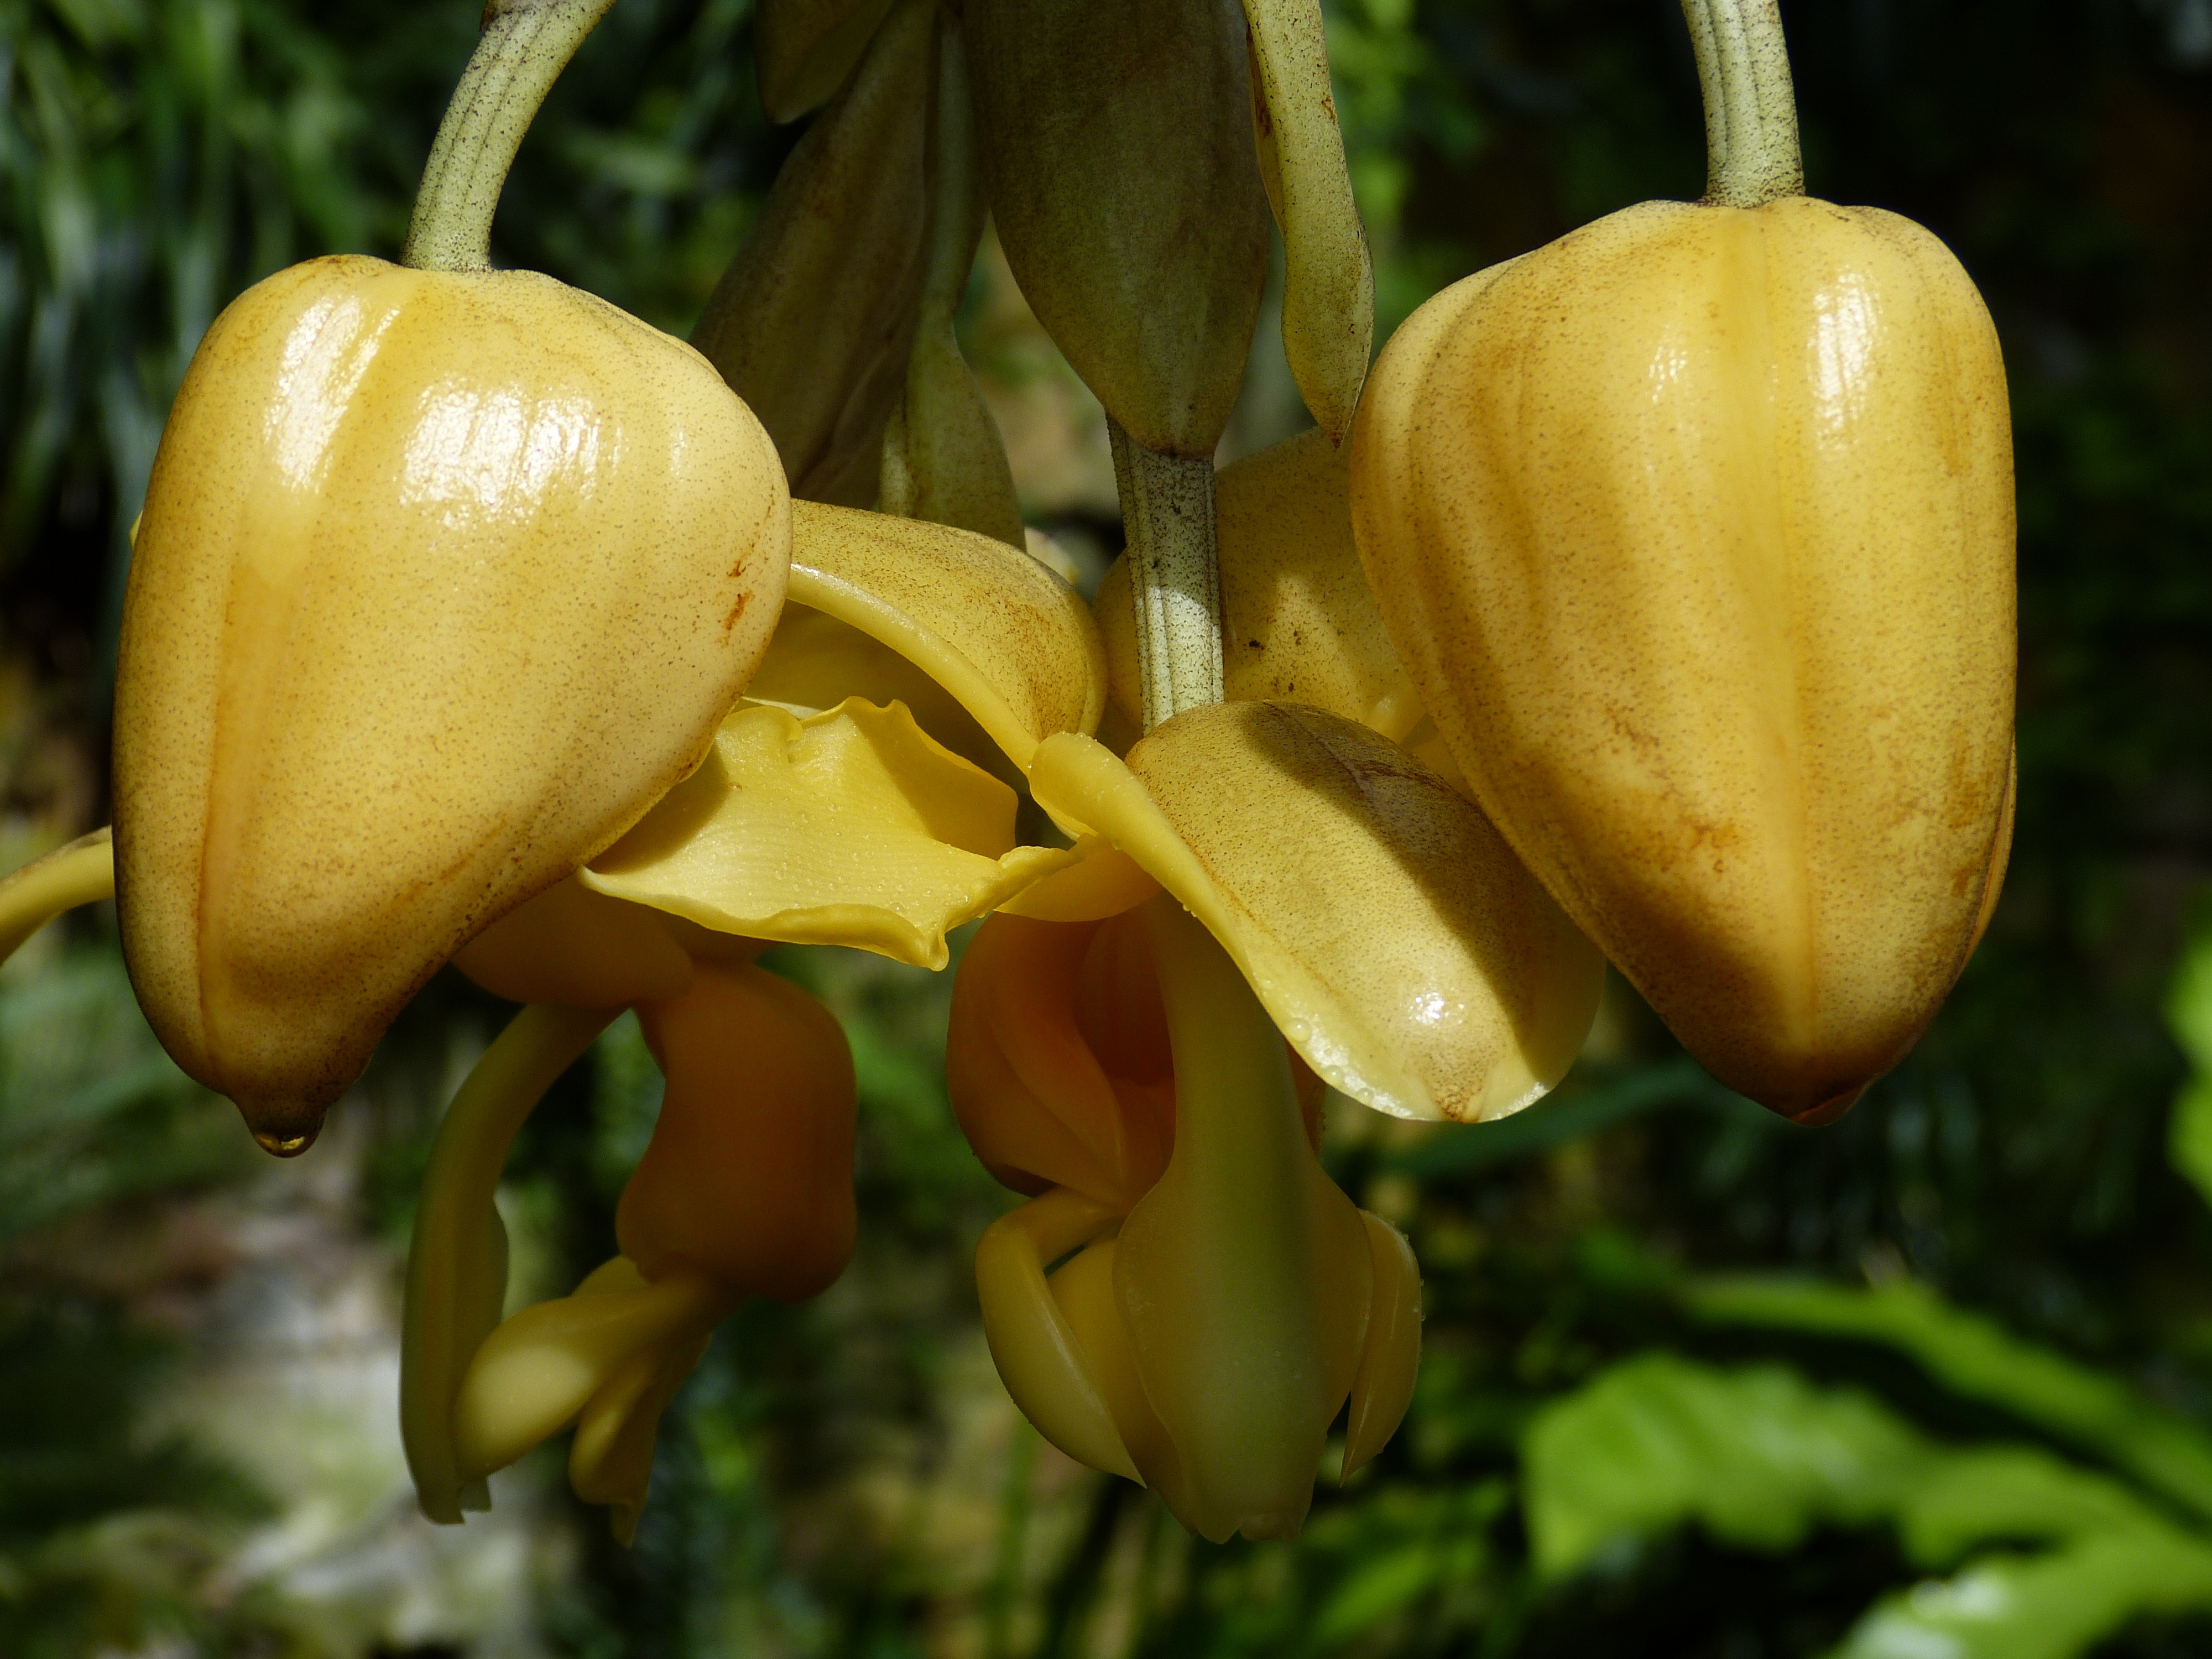
nature, blossom, plant, fruit, flower, bloom, food, produce, tropical, botany, yellow, flora, orchid, wildflower, england, exotic, arum, cypripedium, macro photography, flowering plant, plant stem, land plant